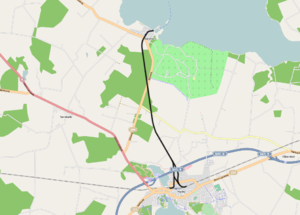
Maribo-Bandholm Jernbane
Banens linjeføring
Maribo-Bandholm Jernbane, også kendt som Bandholmbanen, var Lolland-Falsters første jernbane, åbnet i 1869.